The New Dead

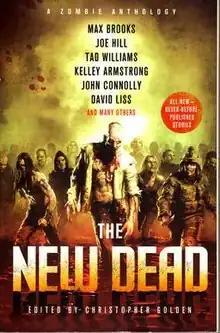
Cover

The New Dead: A Zombie Anthology is an anthology of zombie short stories edited by Christopher Golden. The stories contained in it were written by authors including Max Brooks, son of Mel Brooks and author of "World War Z" and "The Zombie Survival Guide", and Joe Hill, son of Stephen King, author of Heart-Shaped Box and writer of Locke & Key.